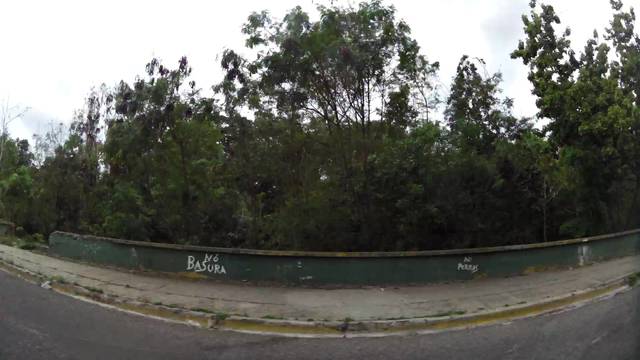
Region: Dominican Republic
Coordinates: 18.496, -69.93